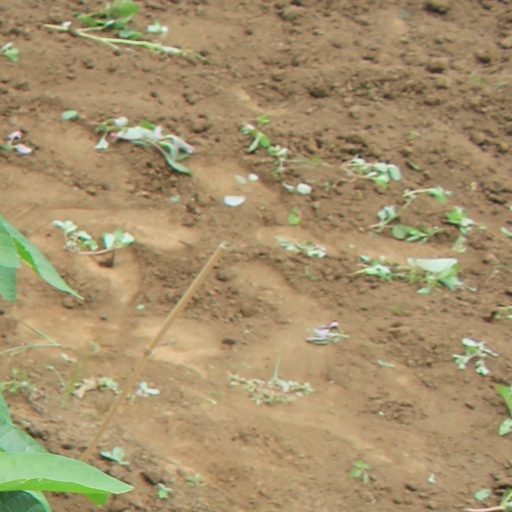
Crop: soybean